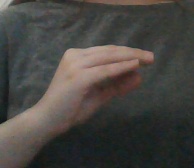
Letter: jeem